Bransholme water works

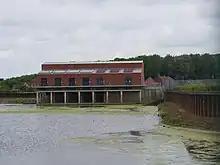
Storage lagoon and pumping station

Bransholme water works is a surface water storage and pumping station serving the Bransholme and Kingswood estates in Kingston upon Hull, England. The facility was originally built in the late 1960s for both surface and waste water, and included a storage lagoon and sewage works – the sewage works was replaced by a large waste water treatment facility near Saltend near the banks of the Humber Estuary.